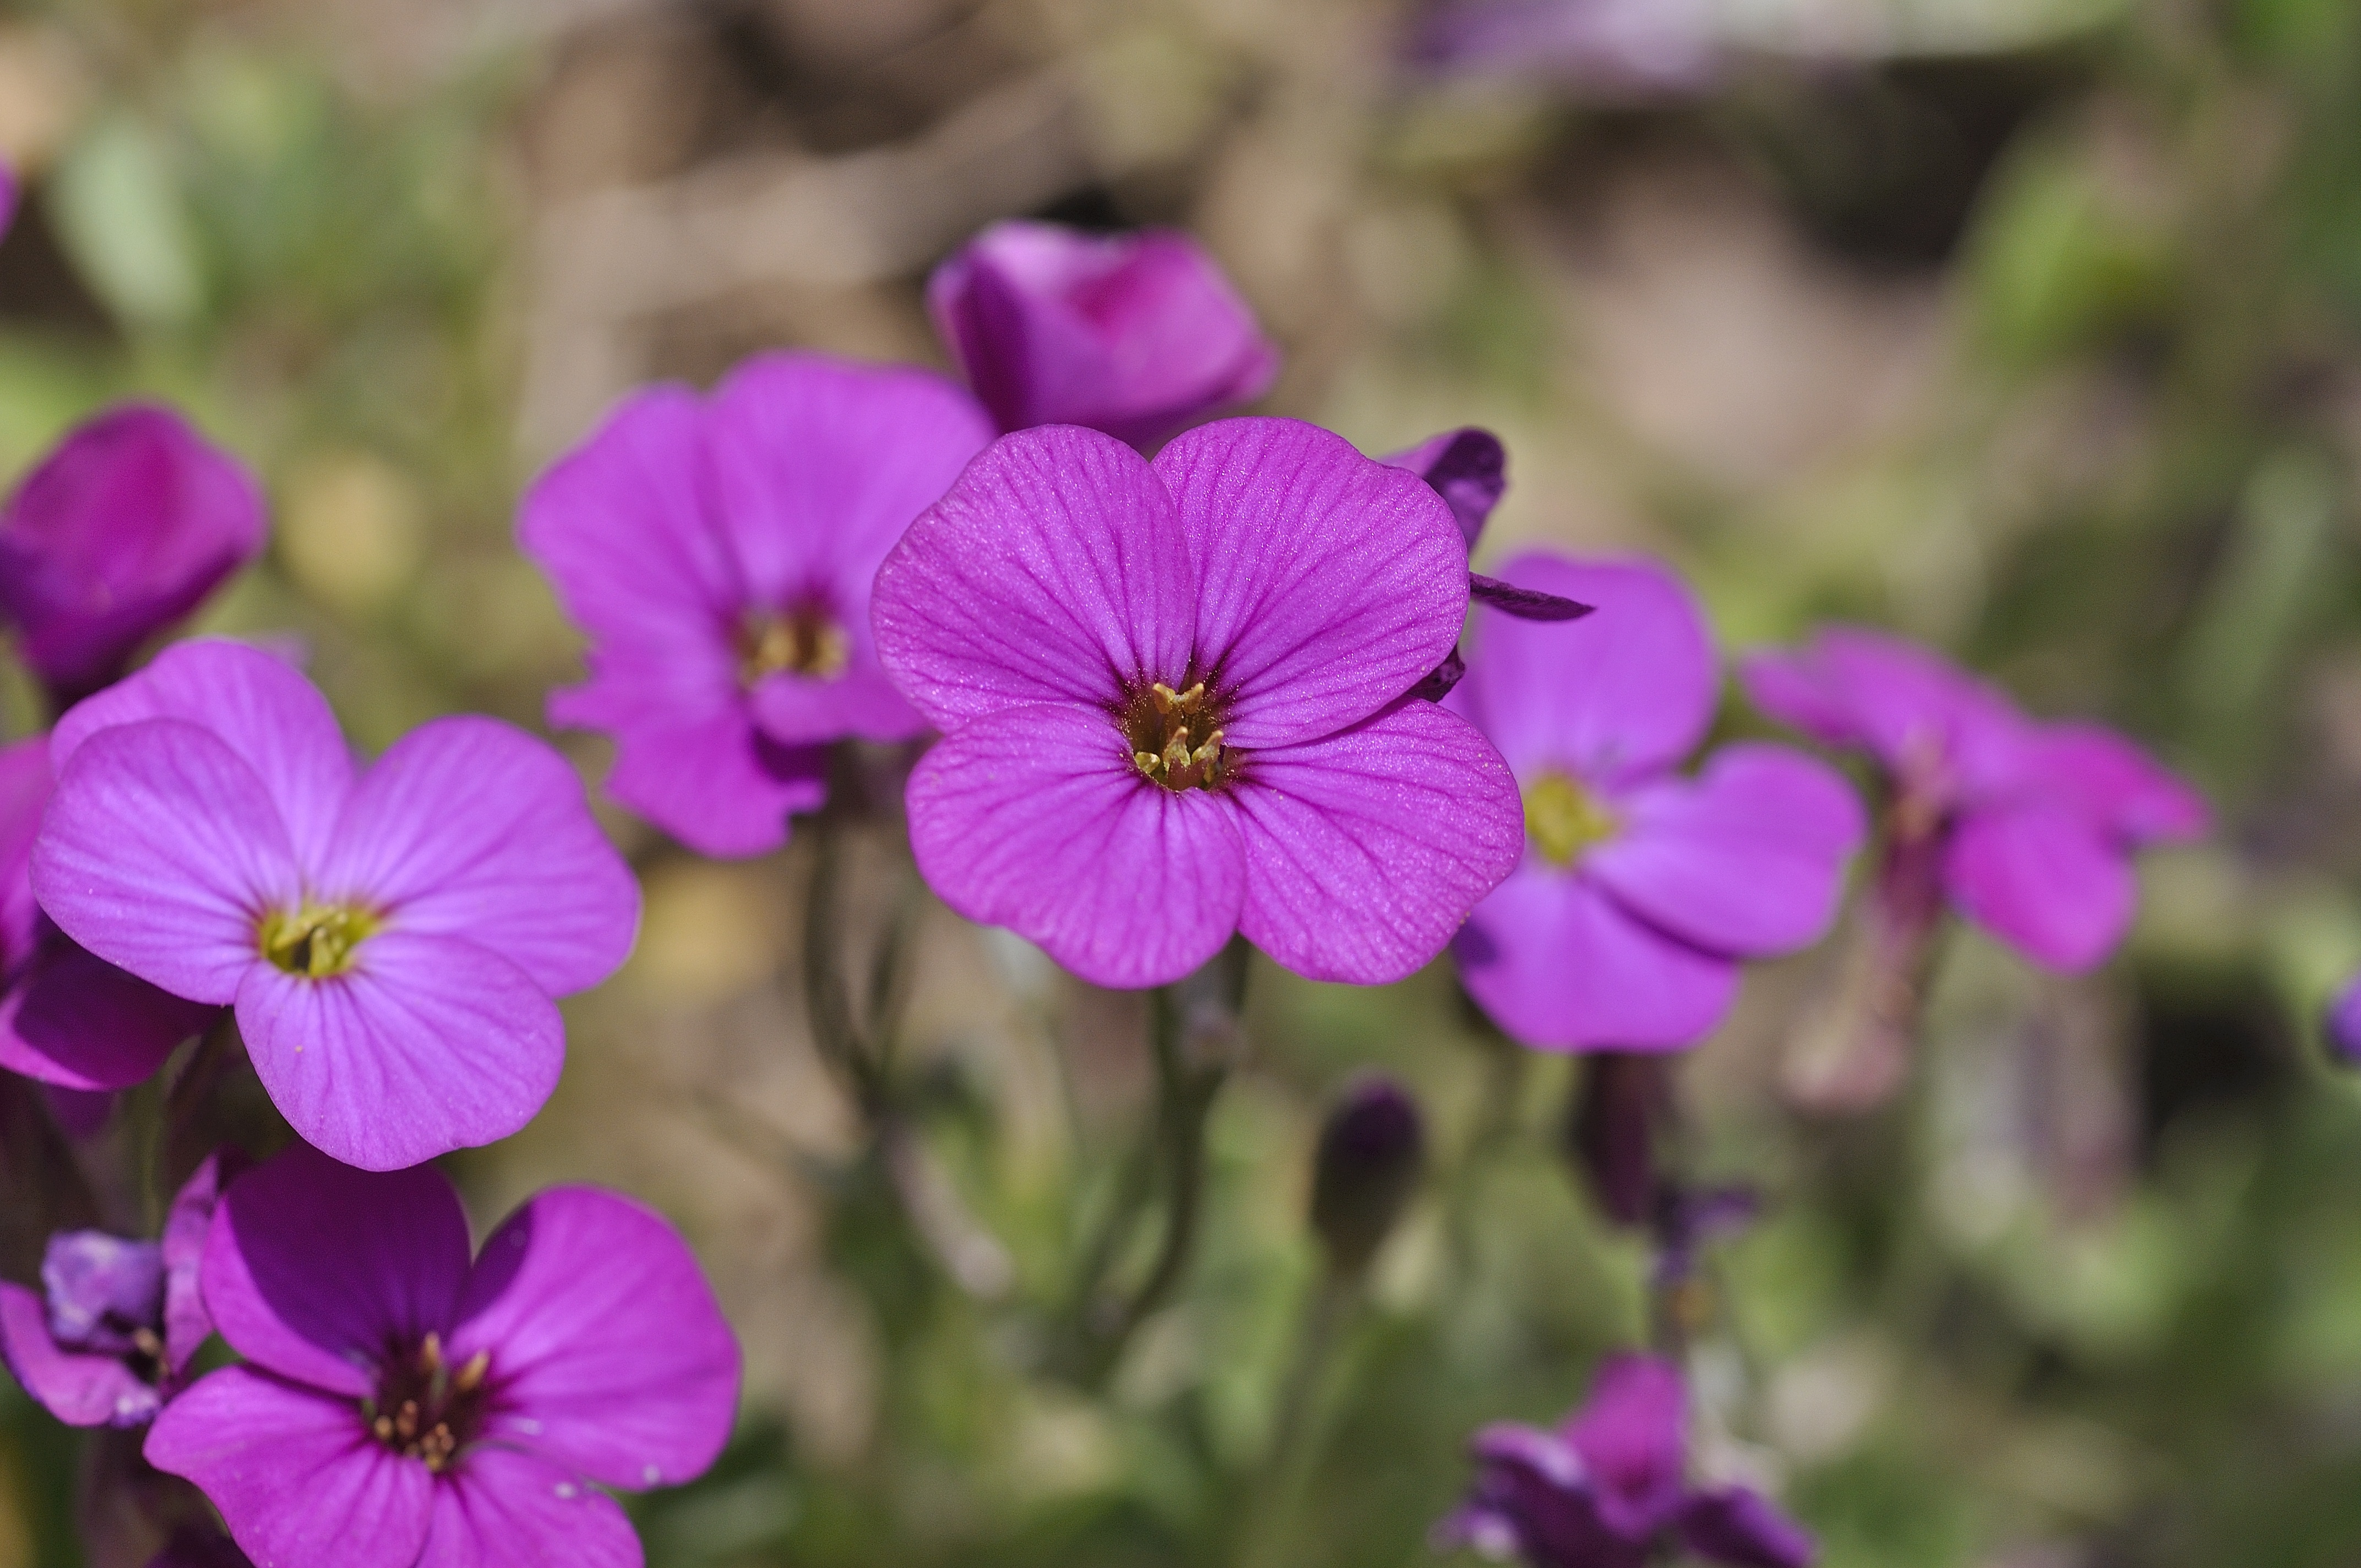
nature, plant, flower, purple, petal, botany, garden, close, flora, wildflower, flowers, macro photography, cress, flowering plant, stone garden, cushion flower, annual plant, land plant, violet family